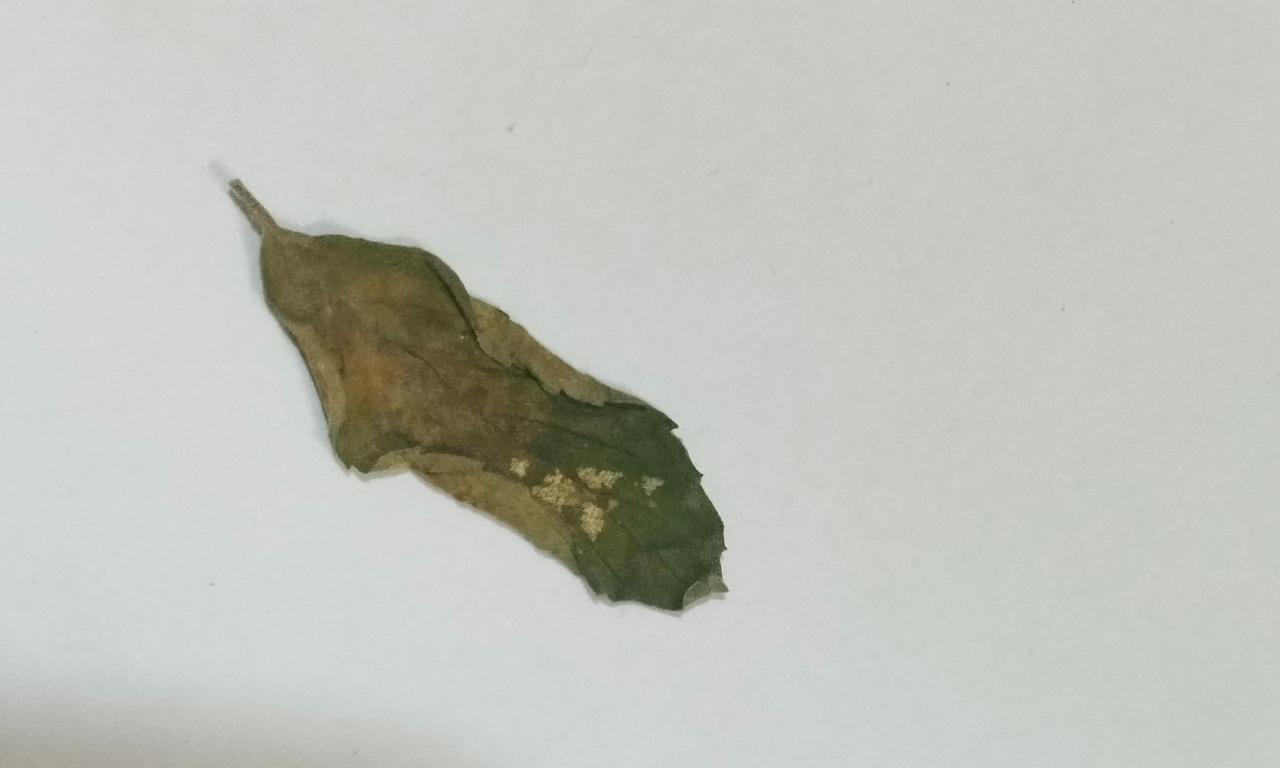
Label: Dried